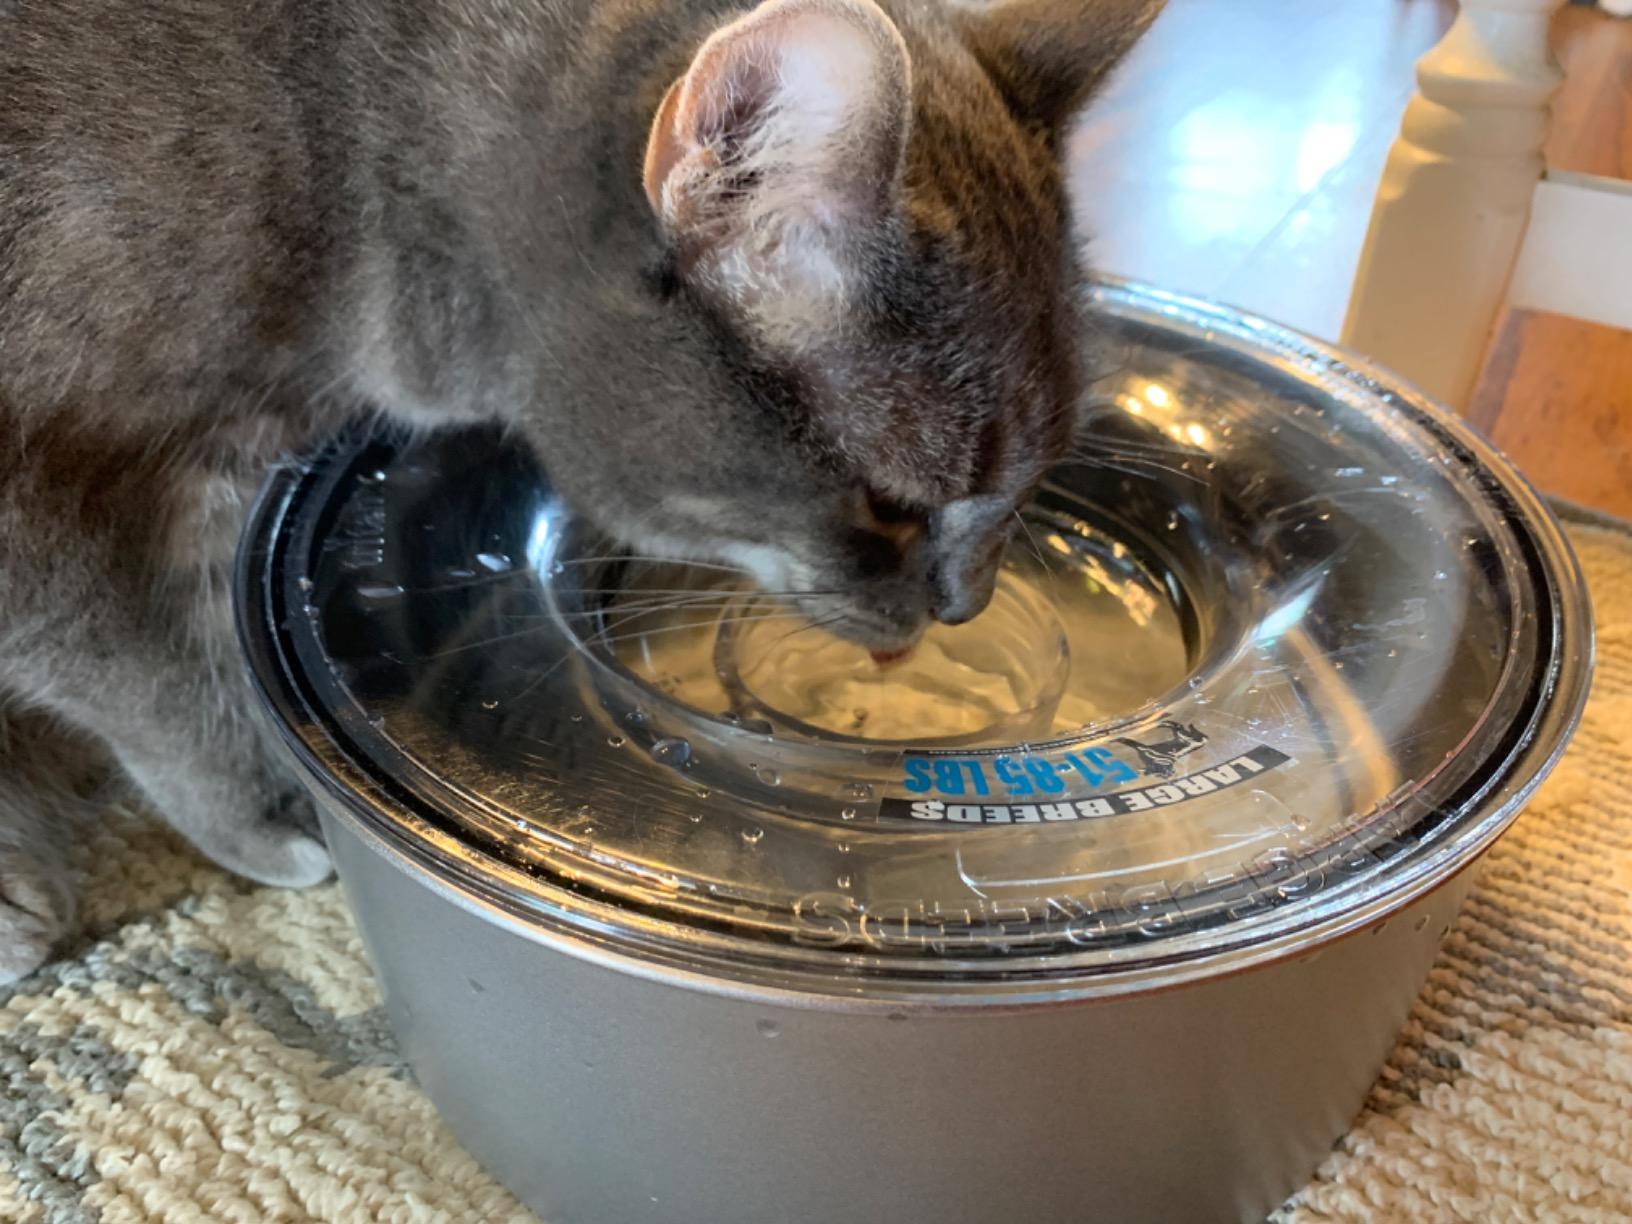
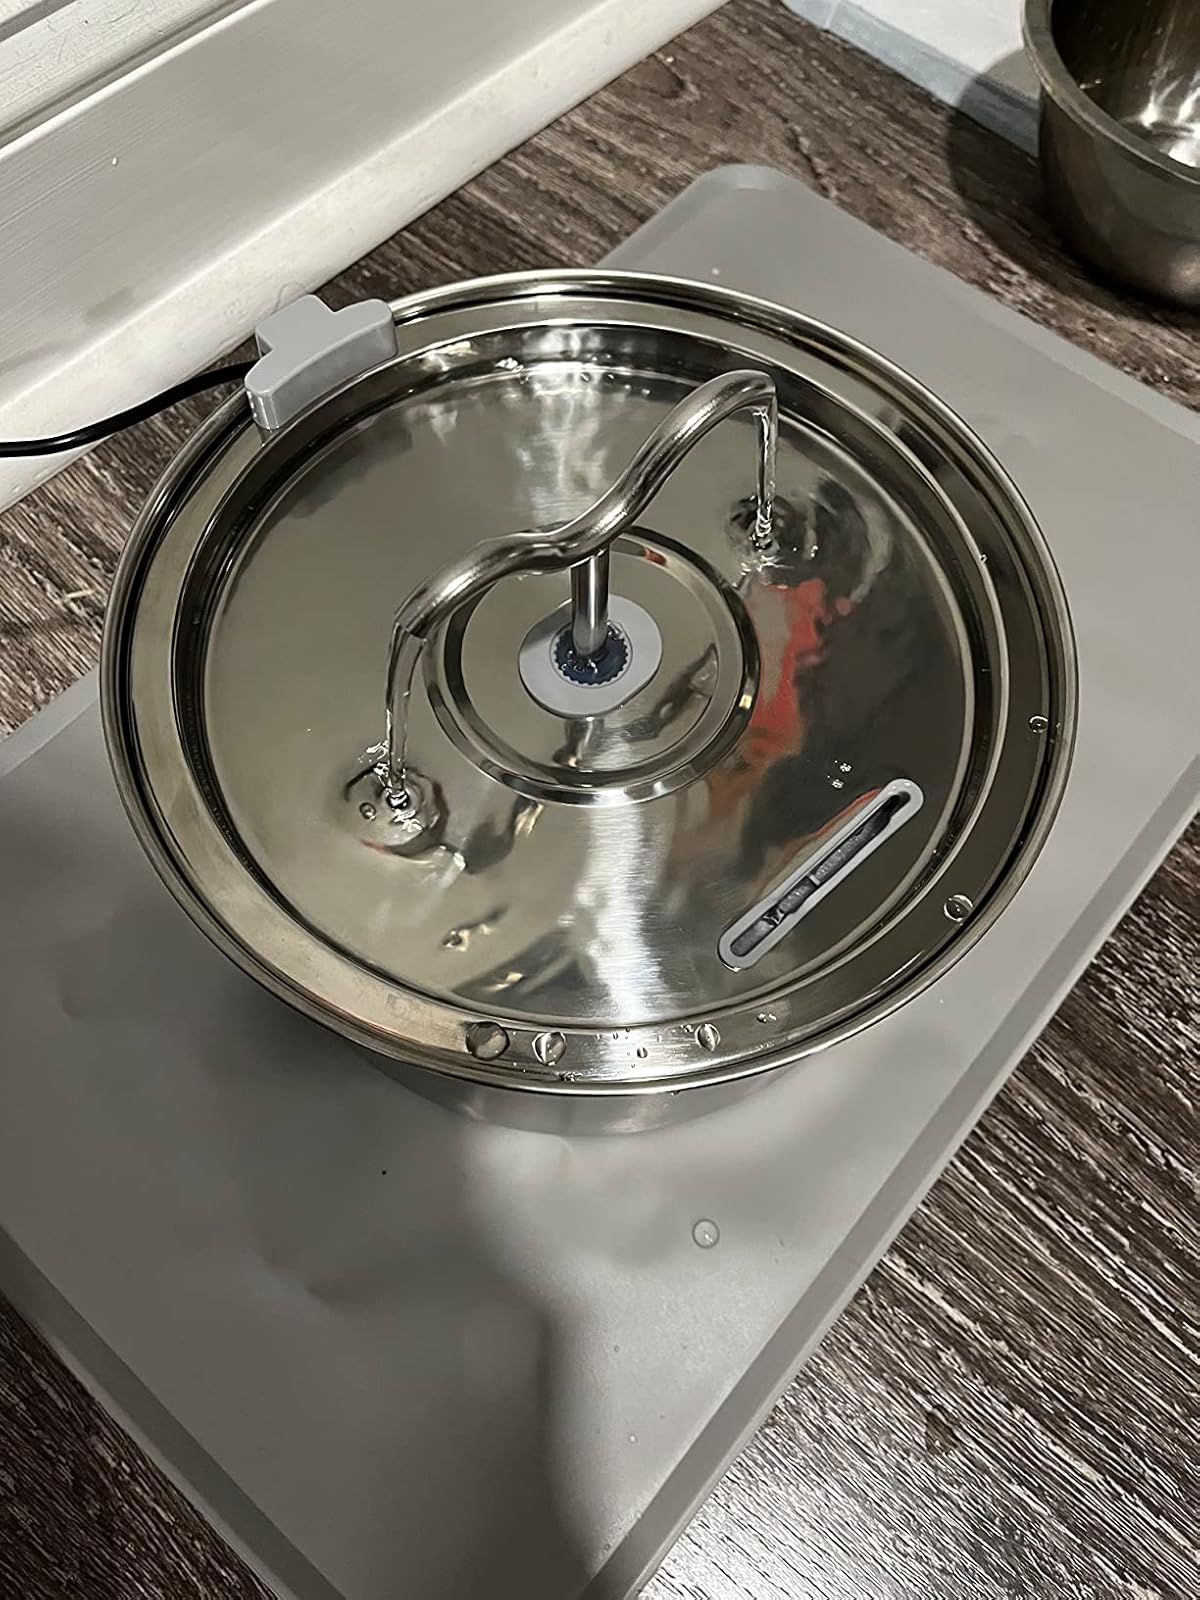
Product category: items_bowl
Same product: no